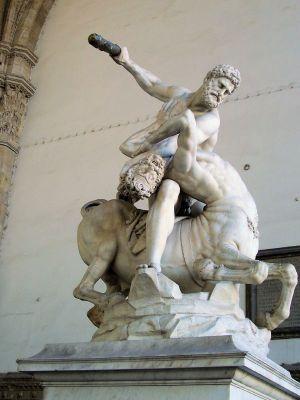
La Loggia des Lanzi ou Loggia de la Seigneurie, est un édifice de type loggia situé sur la Piazza della Signoria à Florence, en Italie. Elle est parfois également appelée la Loggia d'Orcagna, du nom de celui à qui son dessin fut d'abord attribuée par erreur.